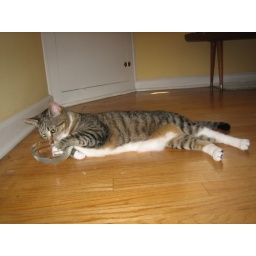
lucy playing in her water bowl